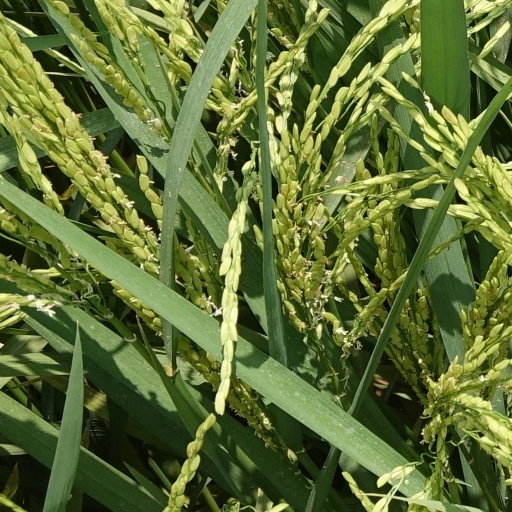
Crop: rice